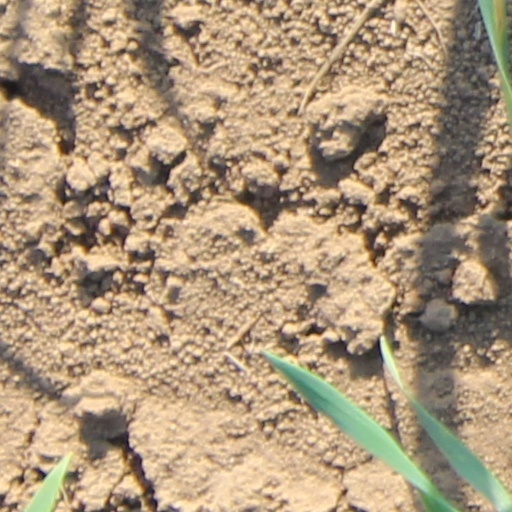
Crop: wheat